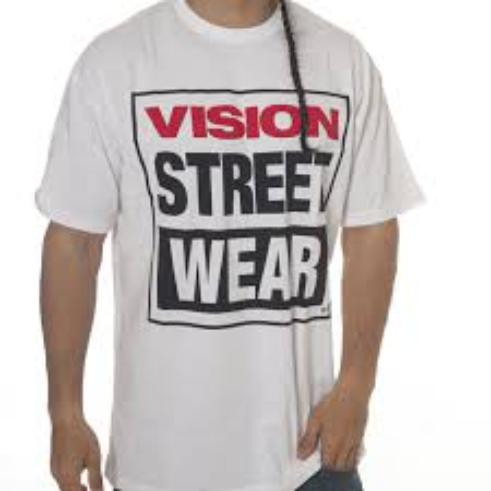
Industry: Clothes